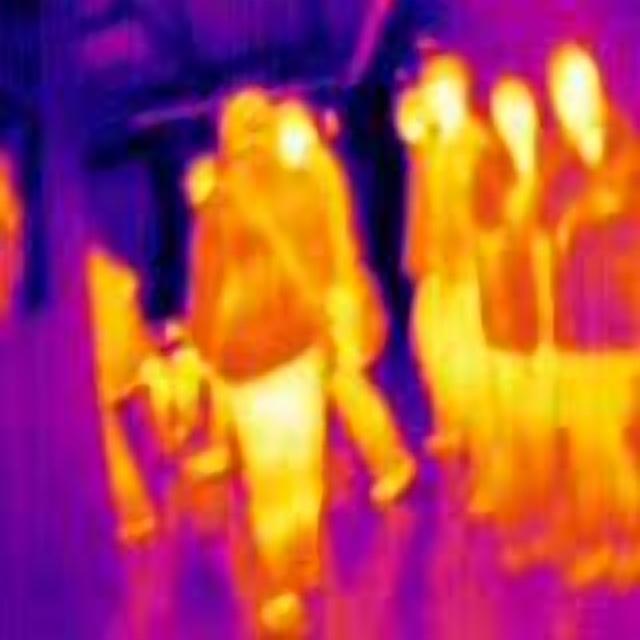
Detected objects:
label: person
label: person
label: person
label: person
label: person